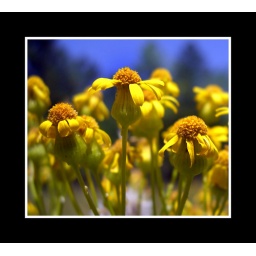
A field of small yellow daisies. These three are in various stages of bloom.